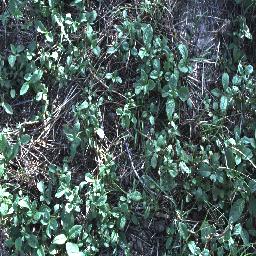
Label: negative